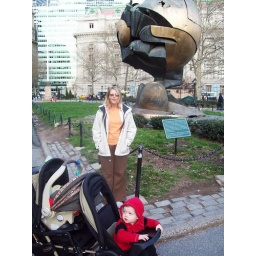
Big boats come by this monument in Battery Park. The sculpture used to sit below the WTC.